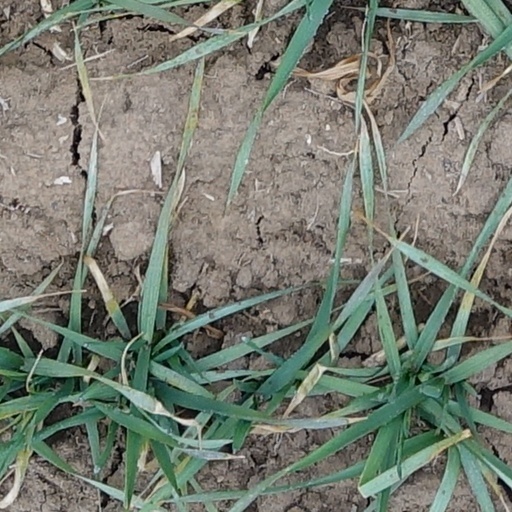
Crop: wheat